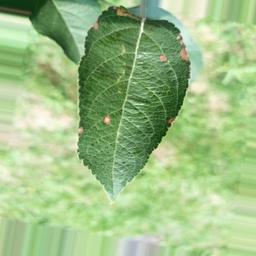
Label: Alternaria